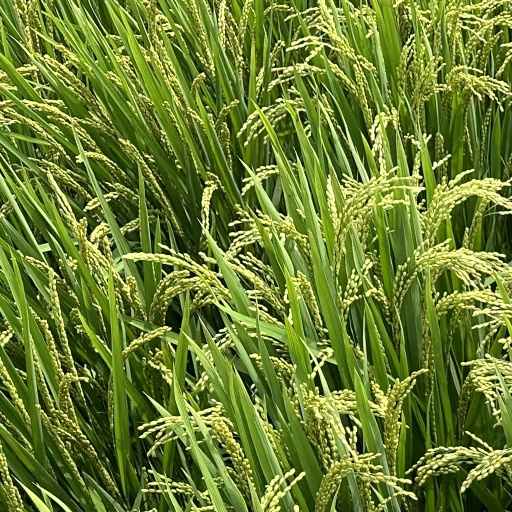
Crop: rice